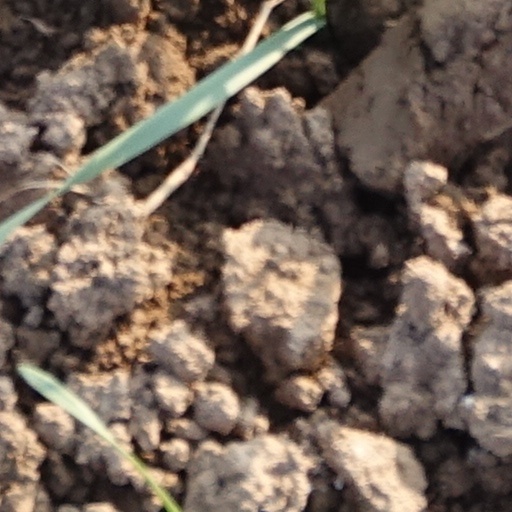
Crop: wheat